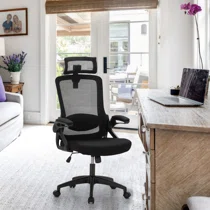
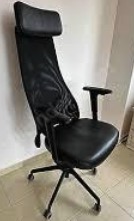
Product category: items_chair
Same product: no